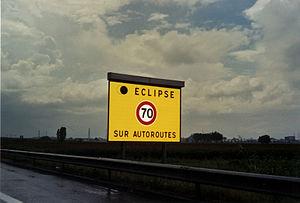
Panneau routier d'interdiction - vitesse limite à 70 Km/h pendant l'éclipse
Une éclipse correspond à l'occultation d'une source de lumière par un objet physique.